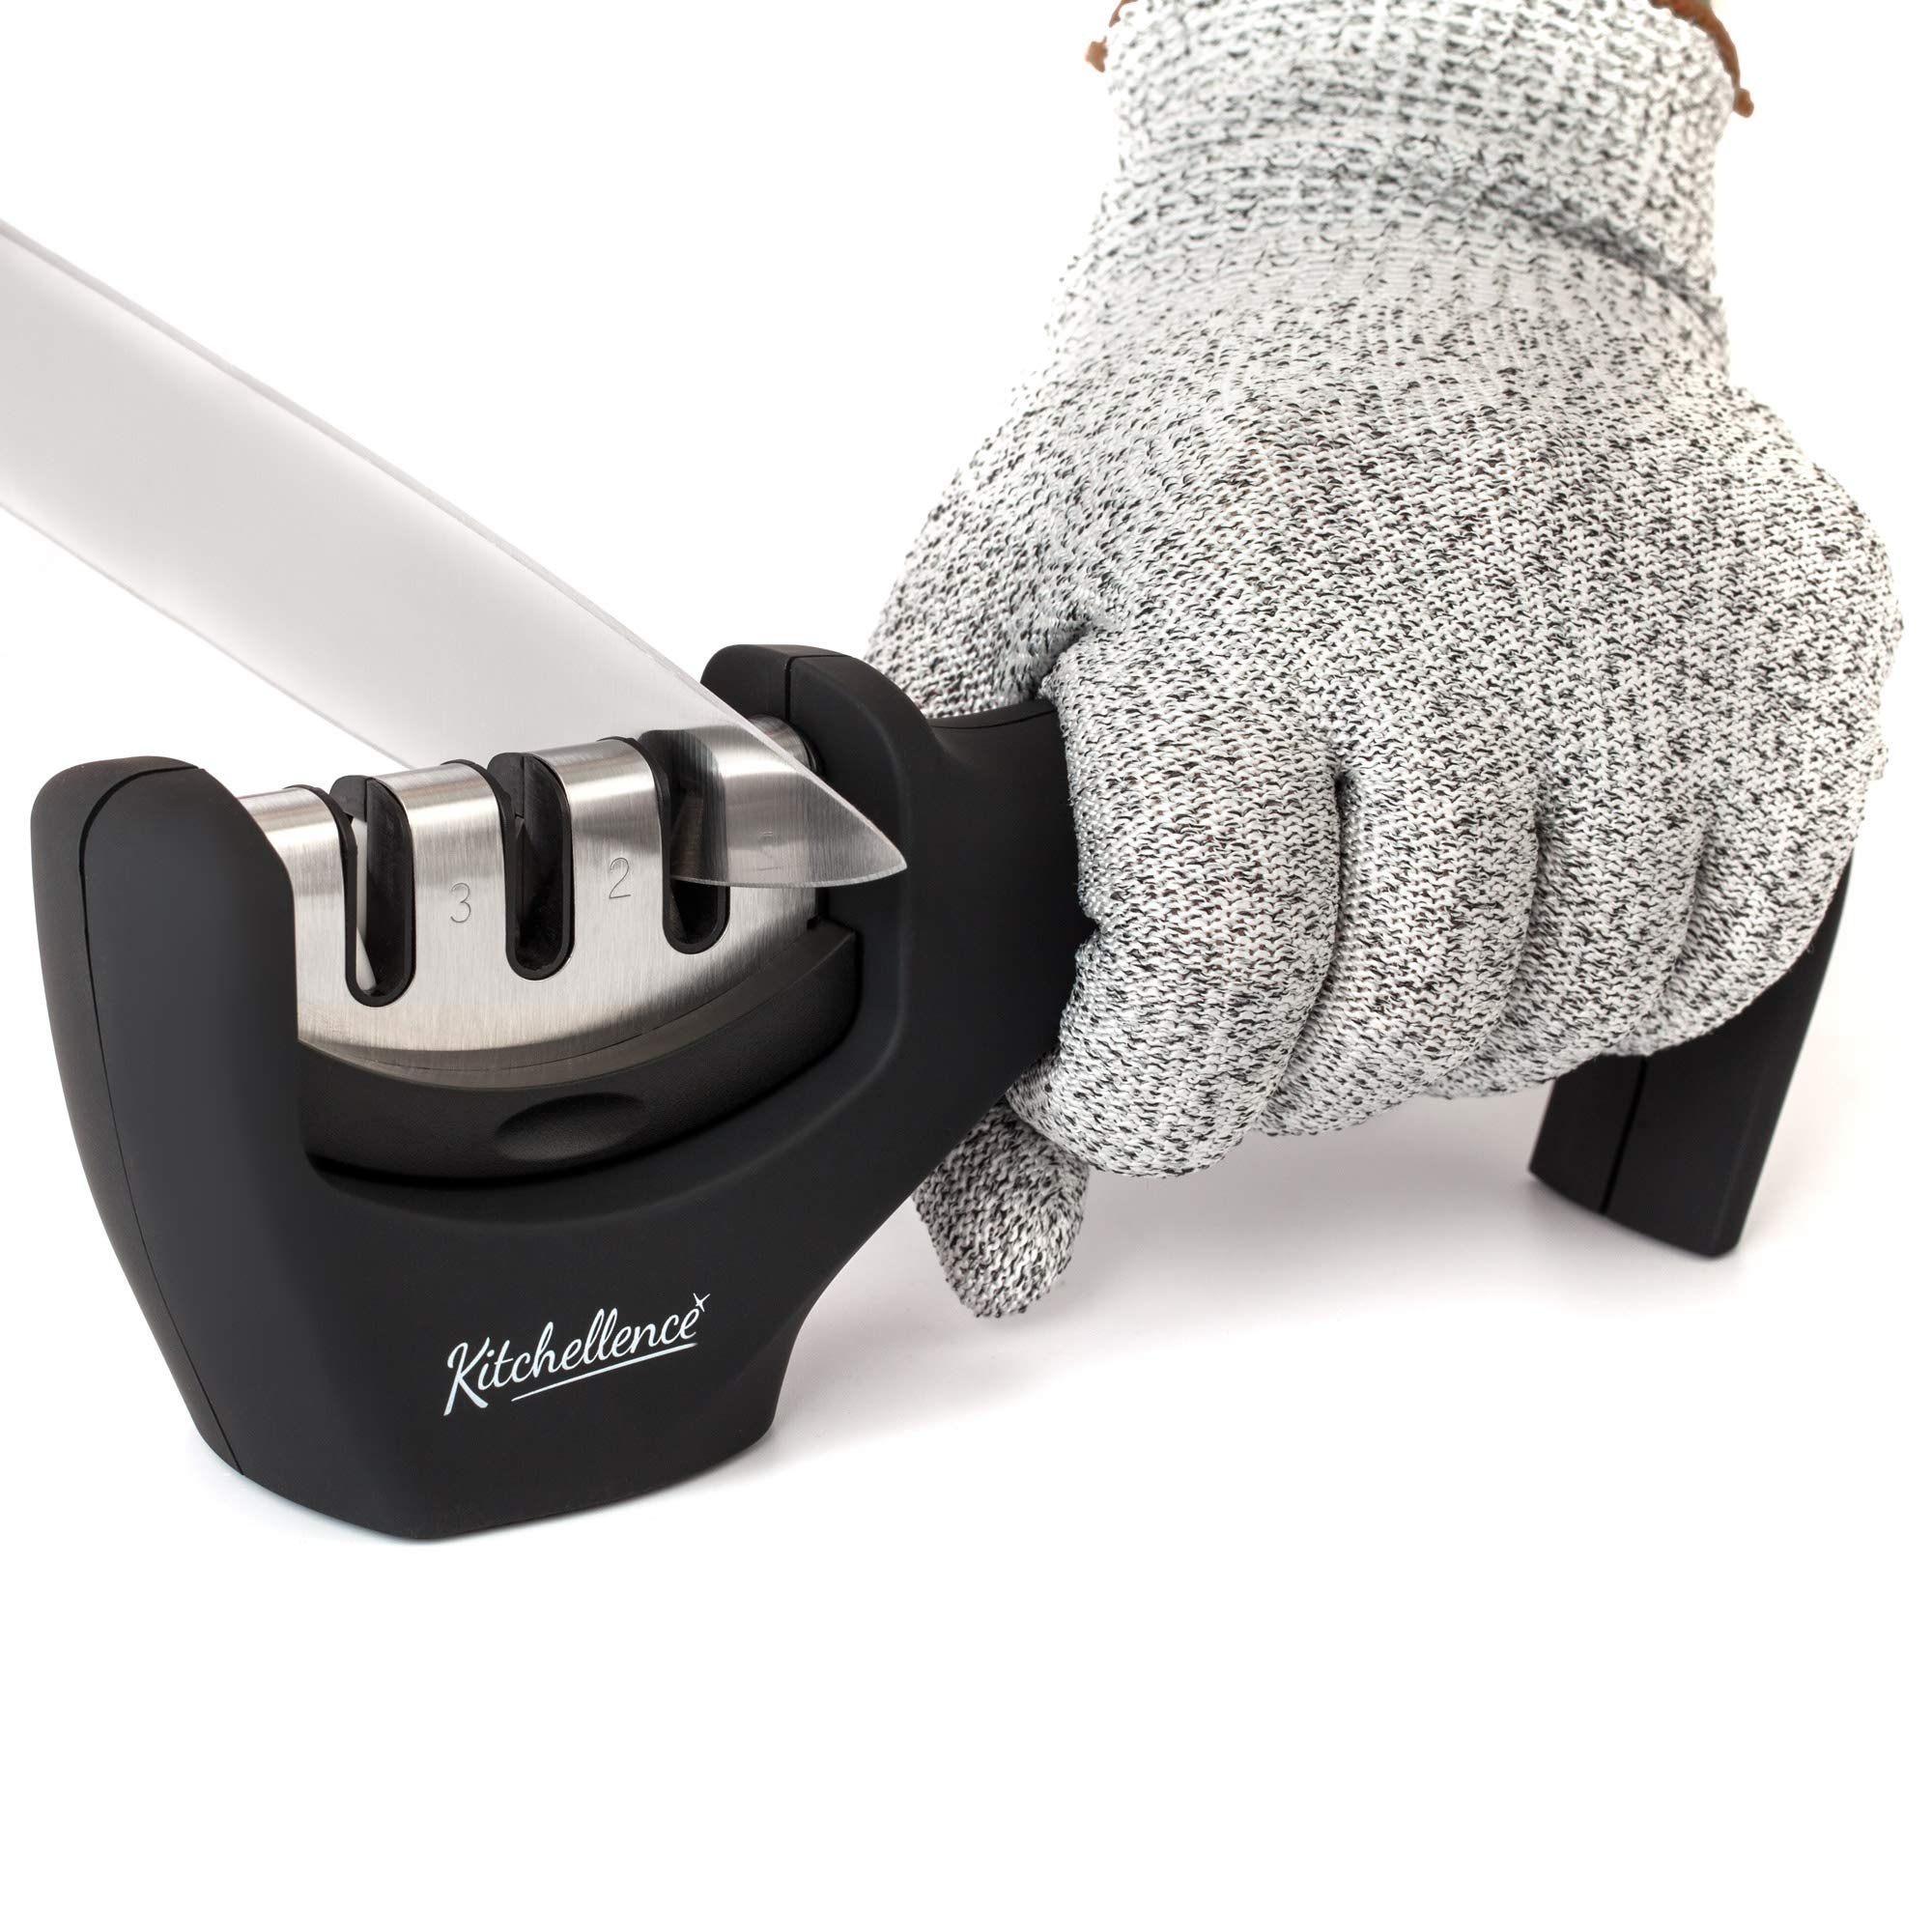
3-Stage Knife Sharpener
Discover the Effective Way to Sharpen Knives! Make cooking safe and enjoyable with Kitchellence's 3-Stage Knife Sharpener. Our quick and easy system repairs and sharpens damaged blades, creating a razor-sharp edge in just a few passes. It includes a non-slip base and ergonomic handle for complete control. Plus, as a thank you for shopping with us, you'll receive a cut-resistant glove. Why Choose Our Knife Sharpener? - Innovative 3-step system - Fast and easy to use - Safe and ergonomically designed - Includes cut-resistant glove - Made of ABS plastic Features: Revolutionize knife sharpening with our 3-stage system: diamond rod repairs, sharpens, and polishes blades in seconds. Safe, easy to use, and made with premium materials. Shop risk-free with our money-back guarantee! Disclaimer: Images are for illustrative purposes only. All rights belong to their respective owners. Any content referenced is sourced from its original providers. Prices and availability of products are subject to change without notice by our vendors and affiliate partners.
Brand: Amazon
Category: Home & Garden > Kitchen & Dining > Kitchen Appliances > Knife Sharpeners > Manual Knife Sharpeners